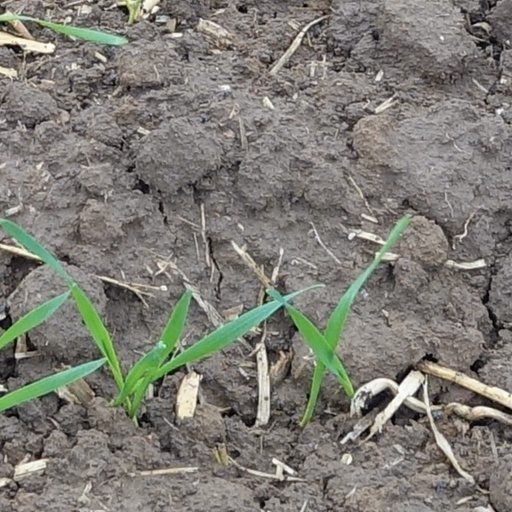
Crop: wheat